LGBTQ literature in Argentina

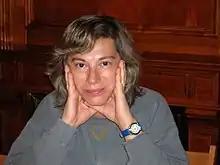
Reina Roffé, author of the novel "Monte de Venus" (1976)

At the end of the 1960s, Manuel Puig began his literary career. He is considered one of the greatest Latin American writers of his time. He spoke openly about his attraction to people of the same sex. In his first novel, Betrayed by Rita Hayworth (1968), Puig includes autobiographical details to tell the story of Toto, a boy who grows up in a town in the Pampas and feels "different" from his peers, who soon start bullying him with accusations of homosexuality. Even more explicitly in this theme was "The Buenos Aires affair" (1973), in which one of the protagonists, a man with anger issues and repressed desires named Leopoldo Druscóvich, kills a man after raping him in an empty field. An important theme in the novel is the construction of masculinity during Leopold's formative years, which also serves as a metaphor for the violence of the era. Because it included "obscene" scenes and because of political repression, the work was censored and Puig was placed on the government's black list.